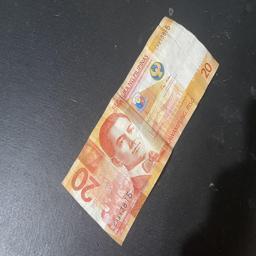
Label: 20_Old_Front